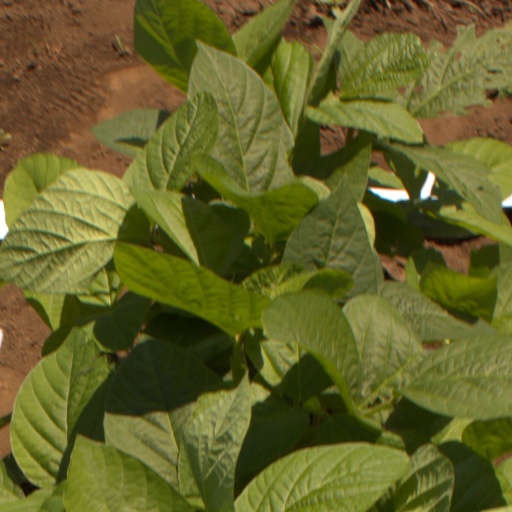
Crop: soybean